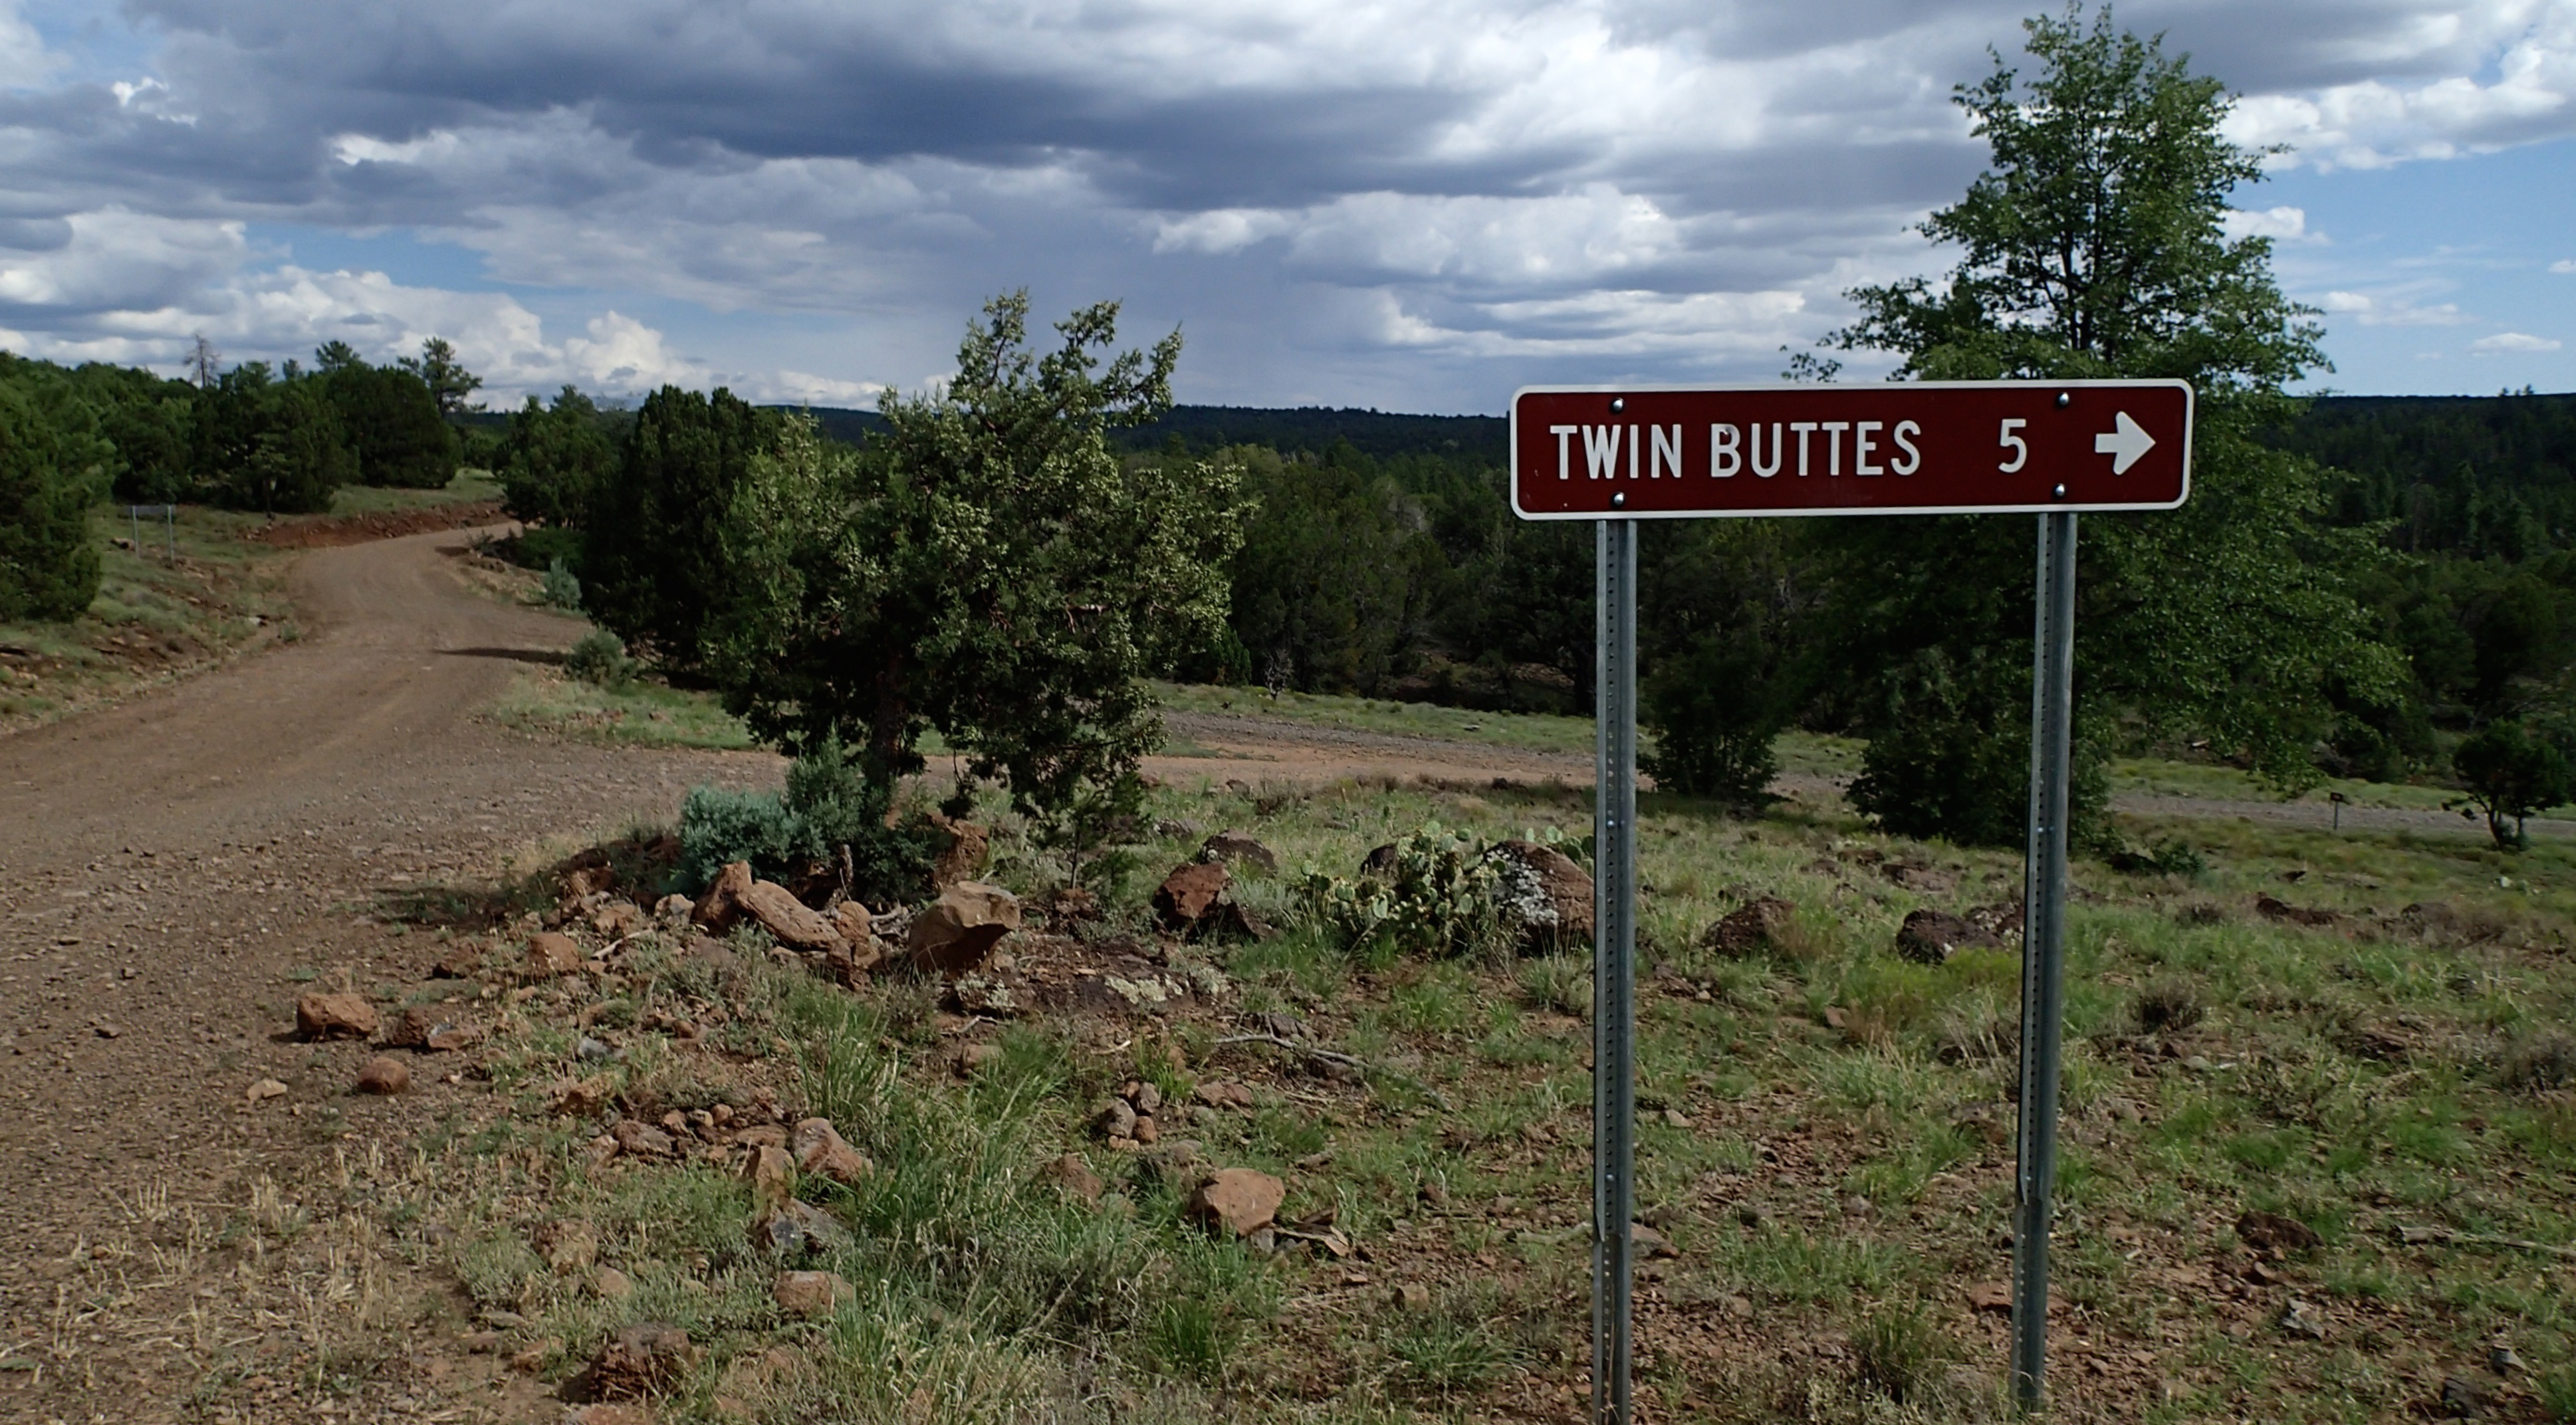
road, trail, soil, rural area, geological phenomenon, land lot